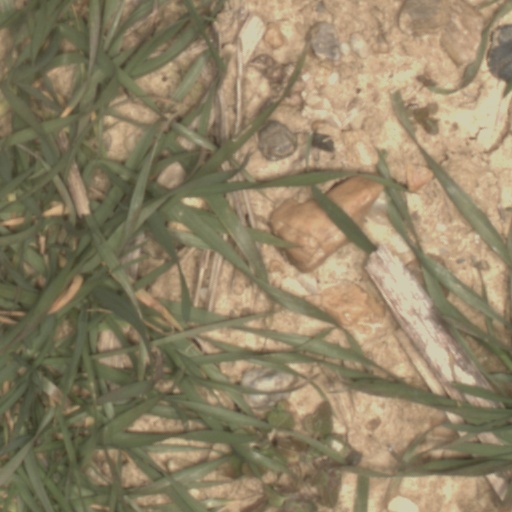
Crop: wheat